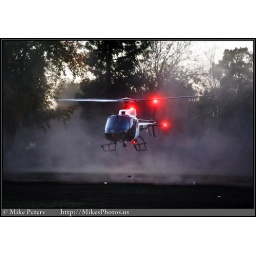
LAPD A-Star N662PD in the new black and white paint scheme @ San Fernando Valley Childrens Day